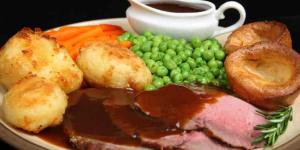
roast beef a la soja